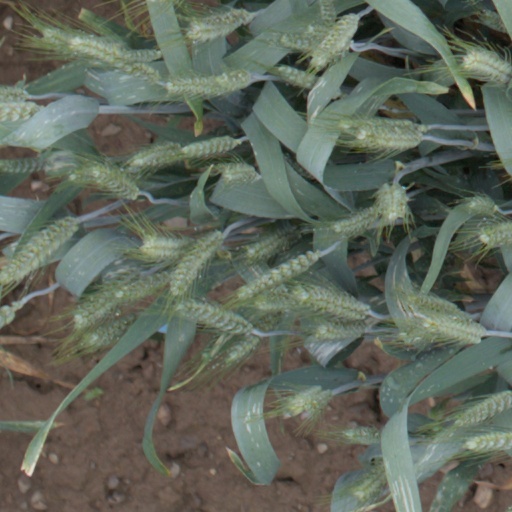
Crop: wheat